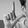
ASL letter: L